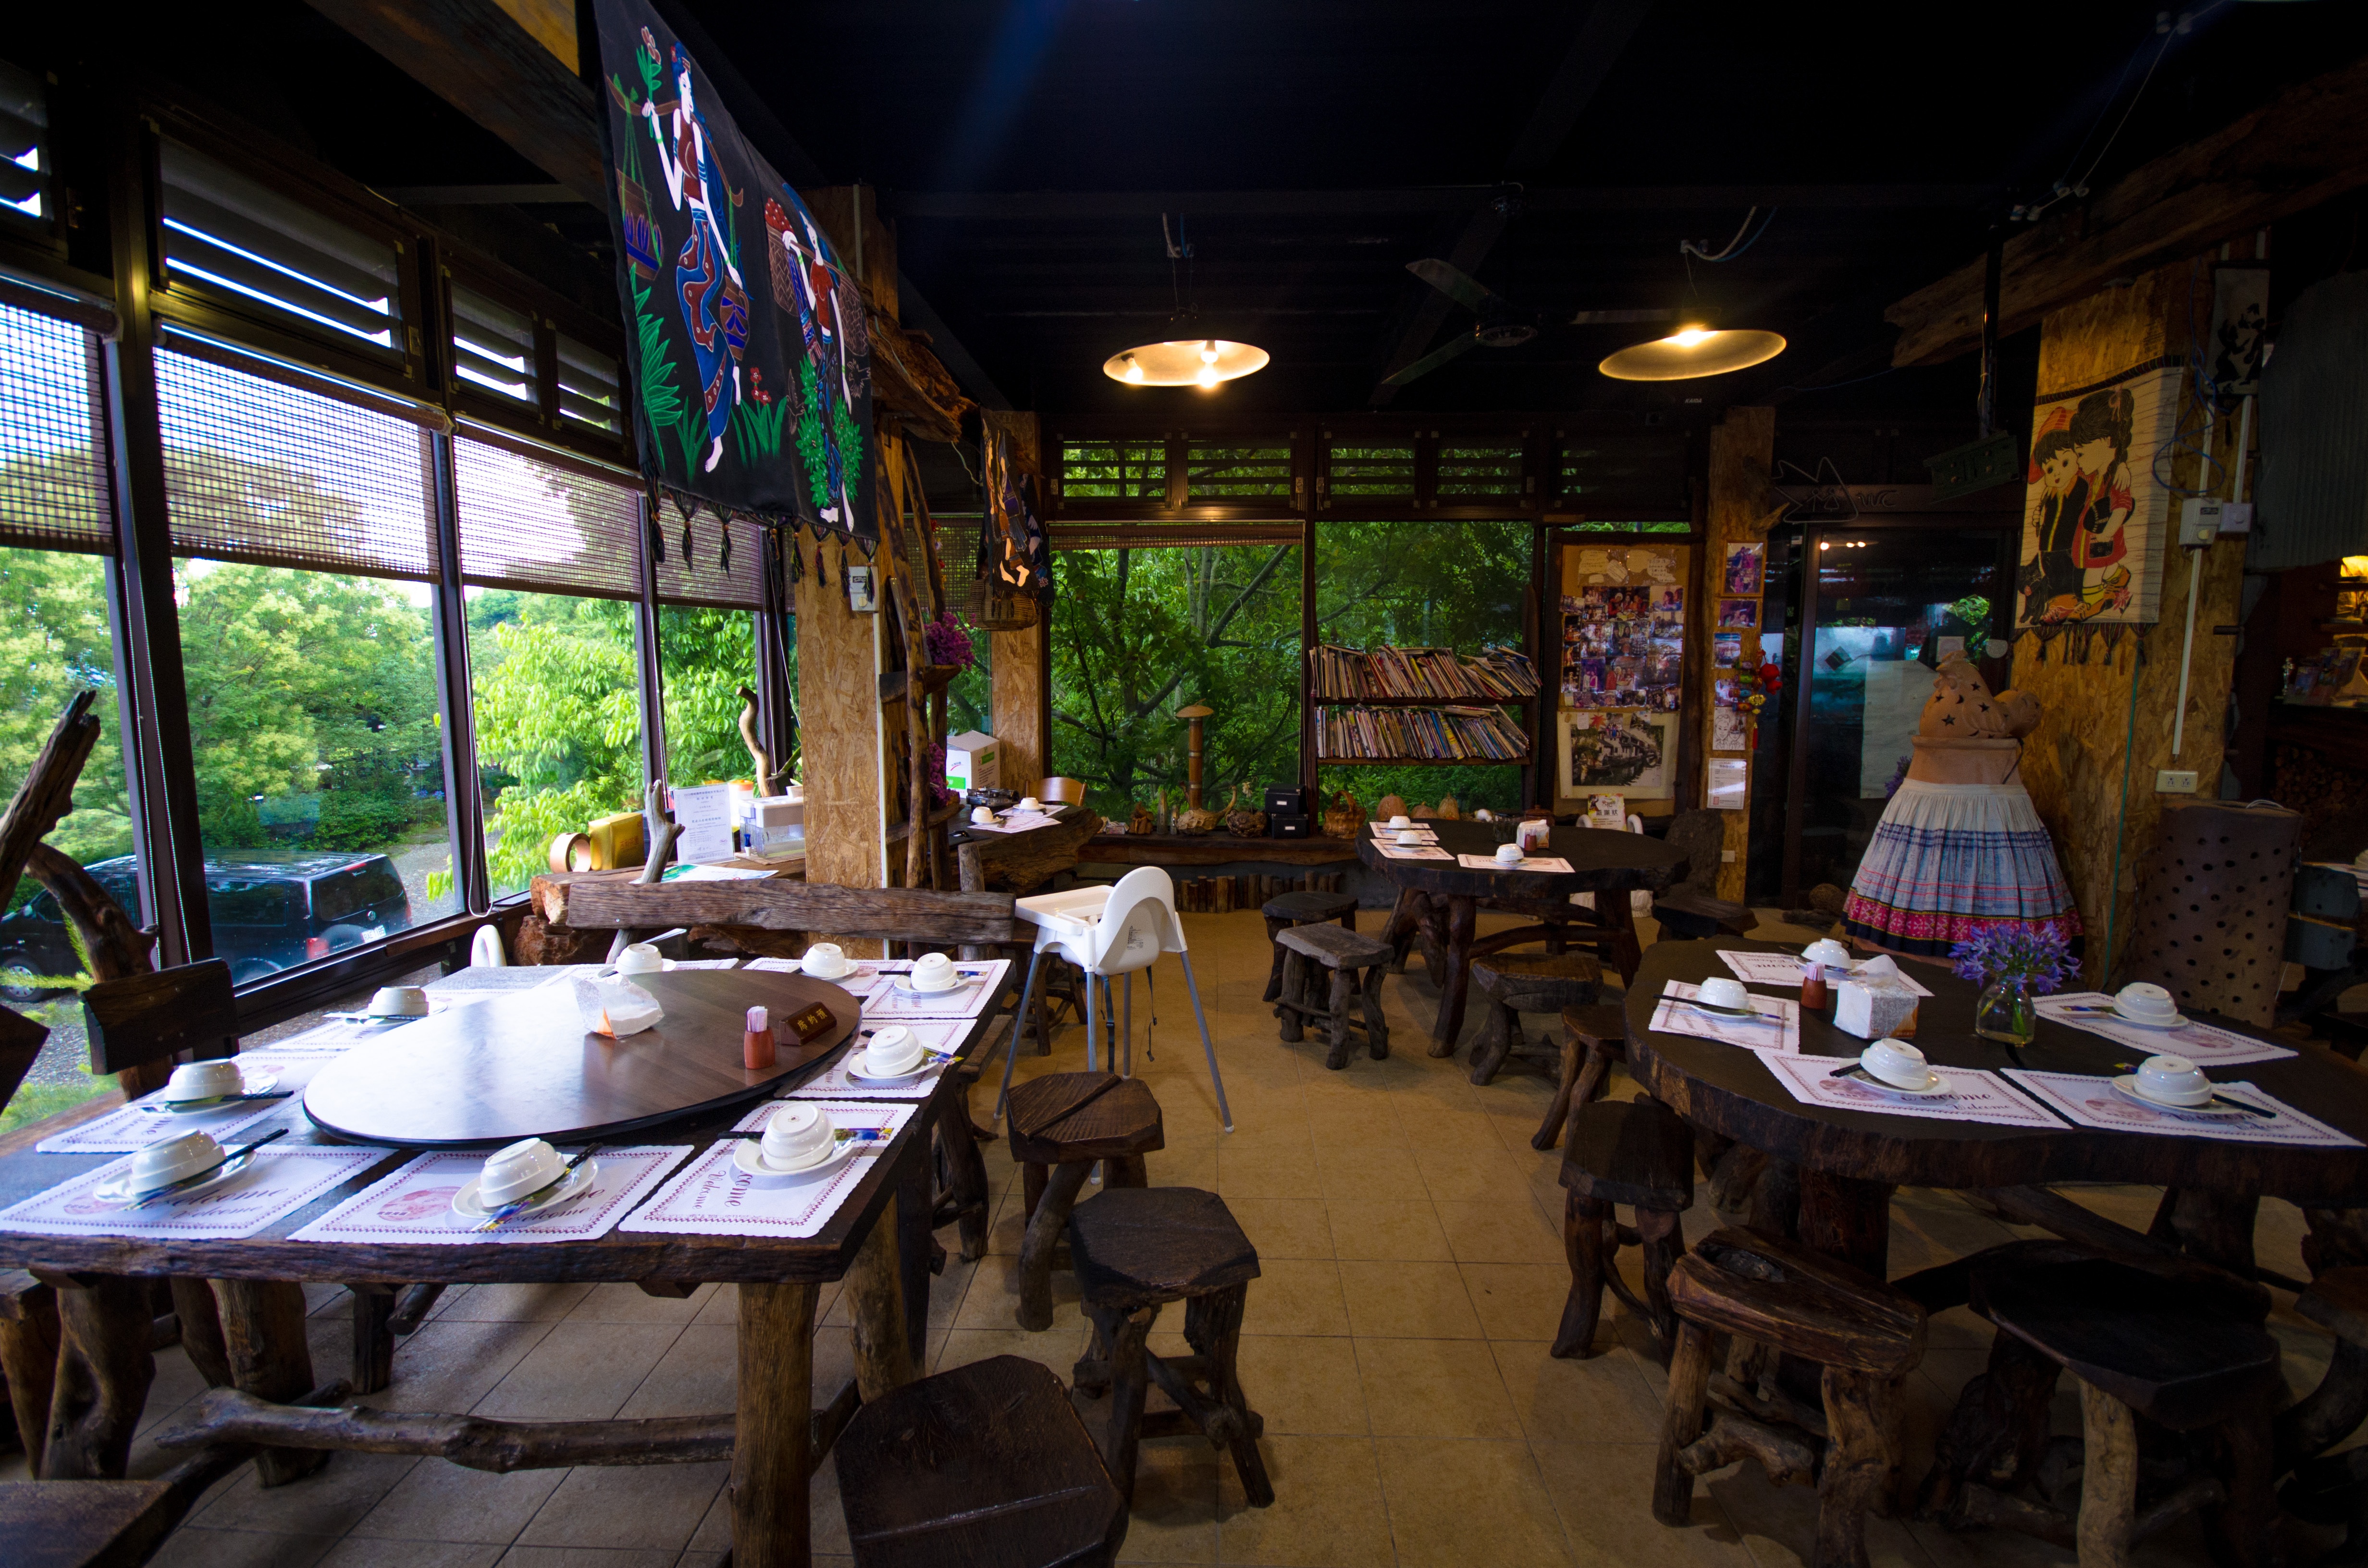
restaurant, travel, bar, decoration, meal, food, room, interior design, estate, hostel